Miami Beach, Florida

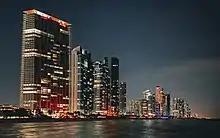
Sunny Isles Beach, north of Miami Beach, skyline at night from the ocean

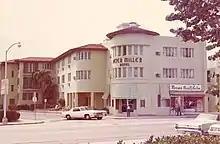
Hotel at 19th and Collins in 1973

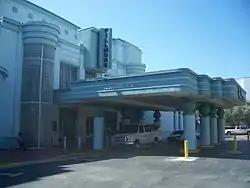
The Fillmore, April 2011

According to the Köppen climate classification, Miami Beach has a tropical monsoon climate (Am). Like much of Florida, there is a marked wet and dry season in Miami Beach. Rainfall amounts to about per year. The tropical rainy season runs from May through October, when showers and late day thunderstorms are common. The dry season is from November through April, when few showers, sunshine, and low humidity prevail. The island location of Miami Beach, however, creates fewer convective thunderstorms, so Miami Beach receives less rainfall in a given year than neighboring areas such as Miami and Fort Lauderdale. Proximity to the moderating influence of the Atlantic gives Miami Beach lower high temperatures and higher lows than inland areas of Florida. Miami Beach is in hardiness zone 11a, with an annual mean minimum temperature of . Miami Beach has never reported temperatures below .